The Real Cancun

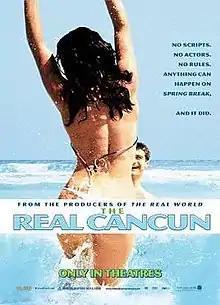
Theatrical release poster

The Real Cancun is a 2003 American reality film directed by Rick de Oliveira and written by Brian Caldirola. Inspired by the reality television genre, this film followed the lives of sixteen Americans from March 13 to 23, 2003 as they celebrated spring break in Cancún, Mexico and experienced romantic relationships, emotional strife, or just had a good time.